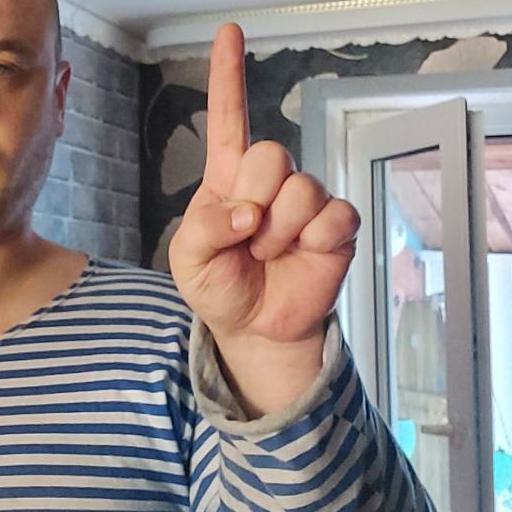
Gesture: one